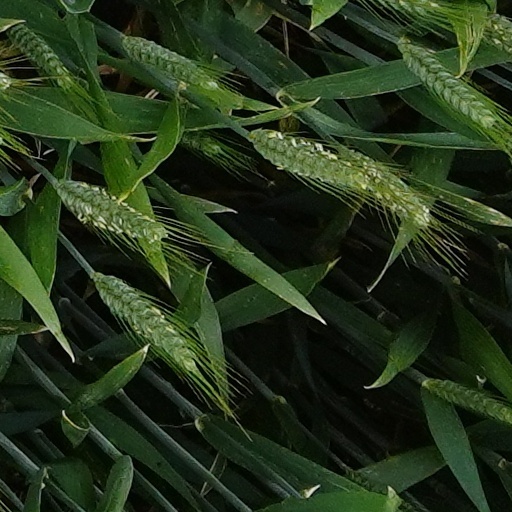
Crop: wheat